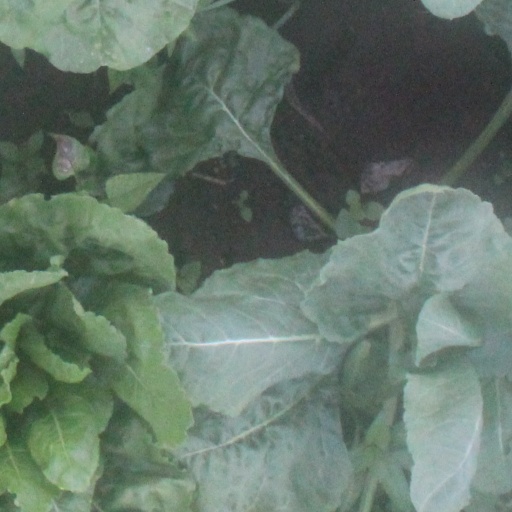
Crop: sugar beet